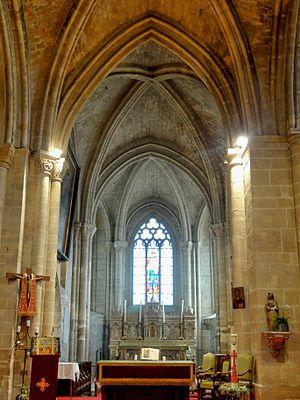
Vue dans le chœur depuis la croisée du transept.
L'église Notre-Dame-de-l'Assomption est une église catholique paroissiale située à Auvers-sur-Oise, dans le département français du Val-d'Oise et la région Île-de-France. Elle a été fondée vers la fin du XIᵉ siècle par Philippe Iᵉʳ, puis reconstruite sous l'impulsion d'Adélaïde de Savoie qui réside souvent dans le manoir royal au nord de l'église après le décès de son époux Louis VI en 1137. Cette reconstruction commence par les parties orientales et s'achève par la nef, qui présente une élévation sur trois niveaux avec triforium. Elle se fait dans le style roman tardif encore manifeste dans les chapiteaux, basculant rapidement vers le style gothique naissant avec des fenêtres en arc brisé et des voûtes d'ogives. L'absidiole au nord est encore purement romane, mais elle n'est sans doute pas antérieure à 1137. Deux fenêtres du chevet sont remaniées au XIIIᵉ siècle dans le style gothique rayonnant, ce qui accentue l'écart stylistique de ces deux parties en réalité contemporaines. L'église Notre-Dame traverse les siècles sans subir de dommages notables lors des guerres, et la seule transformation entreprise est l'ajout de la chapelle de la Vierge peu avant le milieu du XVIᵉ siècle.